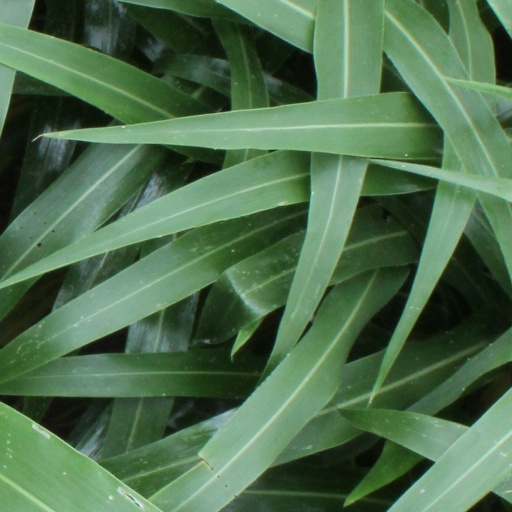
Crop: sorghum